Pawnbroker

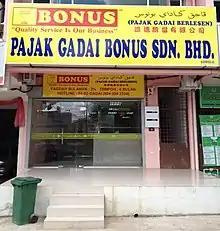
A pawn shop in Changlun, Malaysia

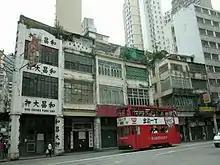
A pawn shop in Hong Kong

The first pawn shops were in ancient China about 3,000 years ago. Pawnbrokers, often working independently, would offer short-term credit to peasants. The business model existed 1,500 years ago in Buddhist monasteries, no different from today, strictly regulated through the ages by Imperial or other authorities.